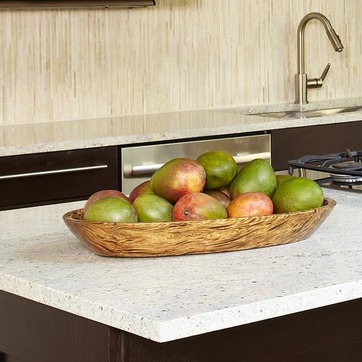
Material: food